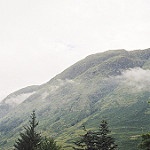
Scene: Outdoor